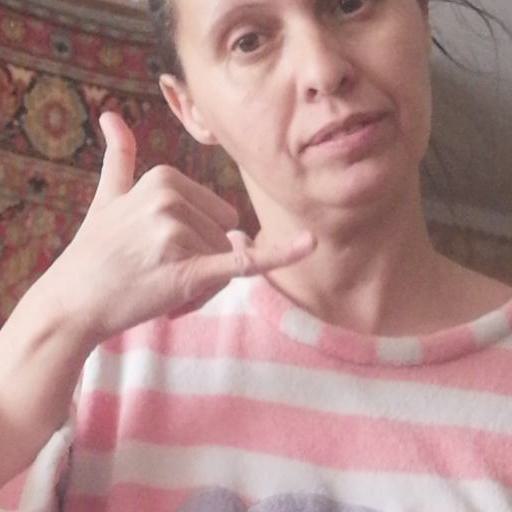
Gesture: call